Finchcocks

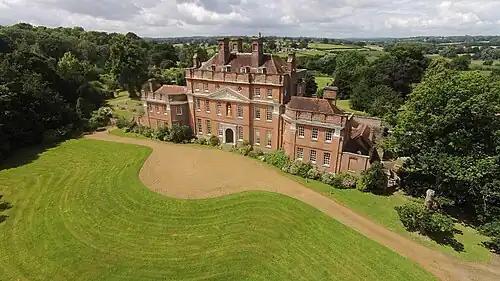
Aerial view of East elevation of Finchcocks

The property is noted for its brickwork and has a dramatic front elevation attributed to Thomas Archer. It is located in of grounds. There is parkland to the front and a garden to the rear with wide formal lawns, mature shrub borders, an orchard for wild flowers, and a grade II listed walled garden and summerhouse. To the East and West of the property lies a grade II listed Ha Ha. There are extensive views over the Kentish landscape of park, farmland, and hop-gardens.